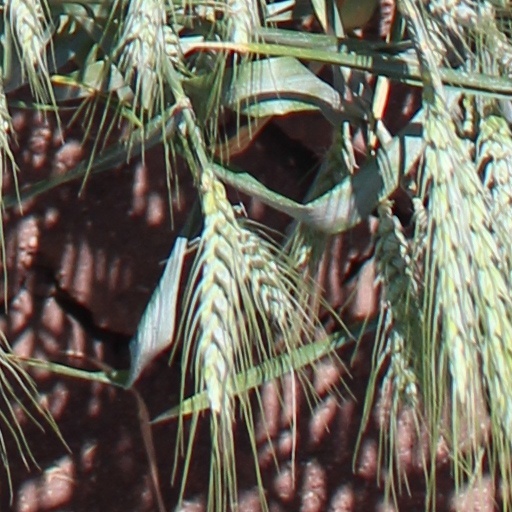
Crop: wheat